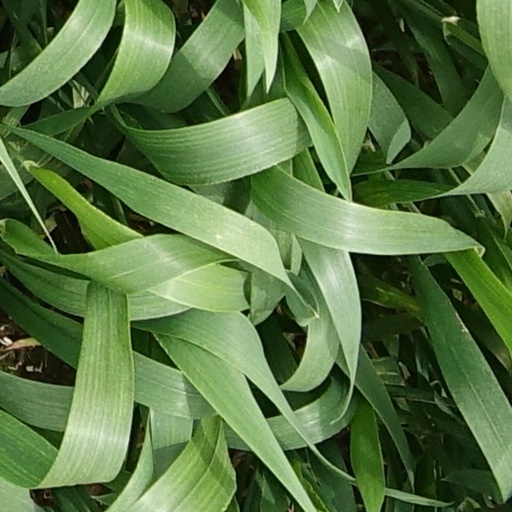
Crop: wheat